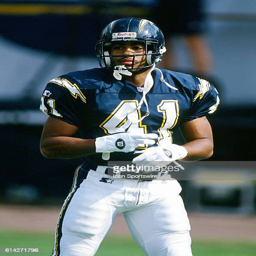
sports team running back american football player on the field during a game against american football team played